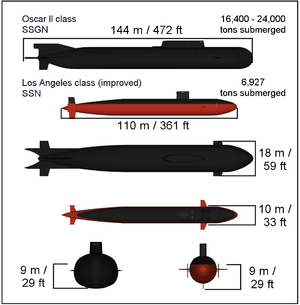
Le naufrage du K-141 Koursk a lieu pendant un important exercice de la Marine russe en mer de Barents le samedi 12 août 2000. Le sous-marin nucléaire lanceur de missiles de croisière K-141 Koursk, de classe Oscar, prépare le chargement d'une torpille d'entraînement Type 65-76 « Kit » lorsqu'un incendie, suivi d'une importante explosion, cause le naufrage du navire. Les bâtiments russes participant à l'exercice enregistrent l'explosion sans en connaître l'origine. Une seconde explosion, bien plus importante, a lieu deux minutes et 15 secondes plus tard et est tellement puissante qu'elle est enregistrée par des sismographes jusqu'en Alaska.